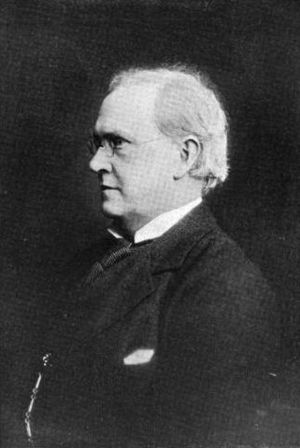
Copleymedaljen / Modtagere af medaljen / 1901–1950
Copleymedaljen er en pris givet af Royal Society of London for fremragende præstationer i forskning inden for enhver gren af naturvidenskaben, vekslende mellem de fysiske videnskaber og de biologiske videnskaber. Medaljen, der uddeles årligt, er den ældste Royal Society-medalje, der stadig uddeles, idet den første gang blev givet i 1731 til Stephen Gray. Den første kvinde, der fik medaljen var Dorothy Crowfoot Hodgkin i 1976.